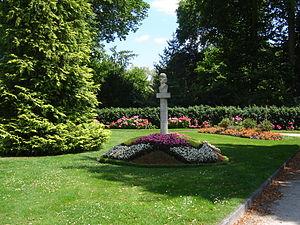
Buste de Jérôme Le Royer de la Dauversière au Parc des Carmes à La Flèche